Answer in natural language. Consider the 3D positions of the objects in the scene and not just the 2D positions in the image. Is the centerpoint of  bluegrey rectangular table (highlighted by a red box) at a higher height than Television (highlighted by a blue box)? Choose between the following options: yes or no
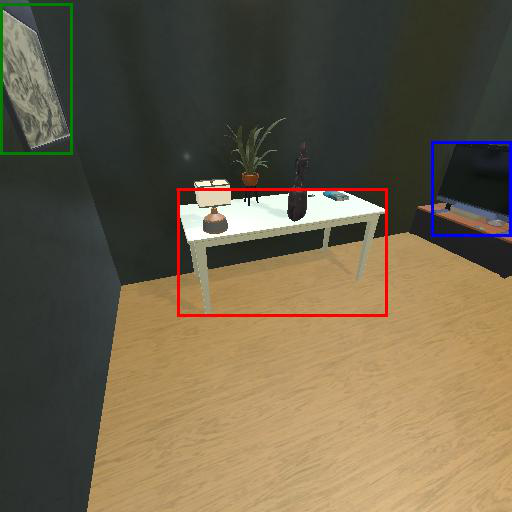
<answer>no</answer>